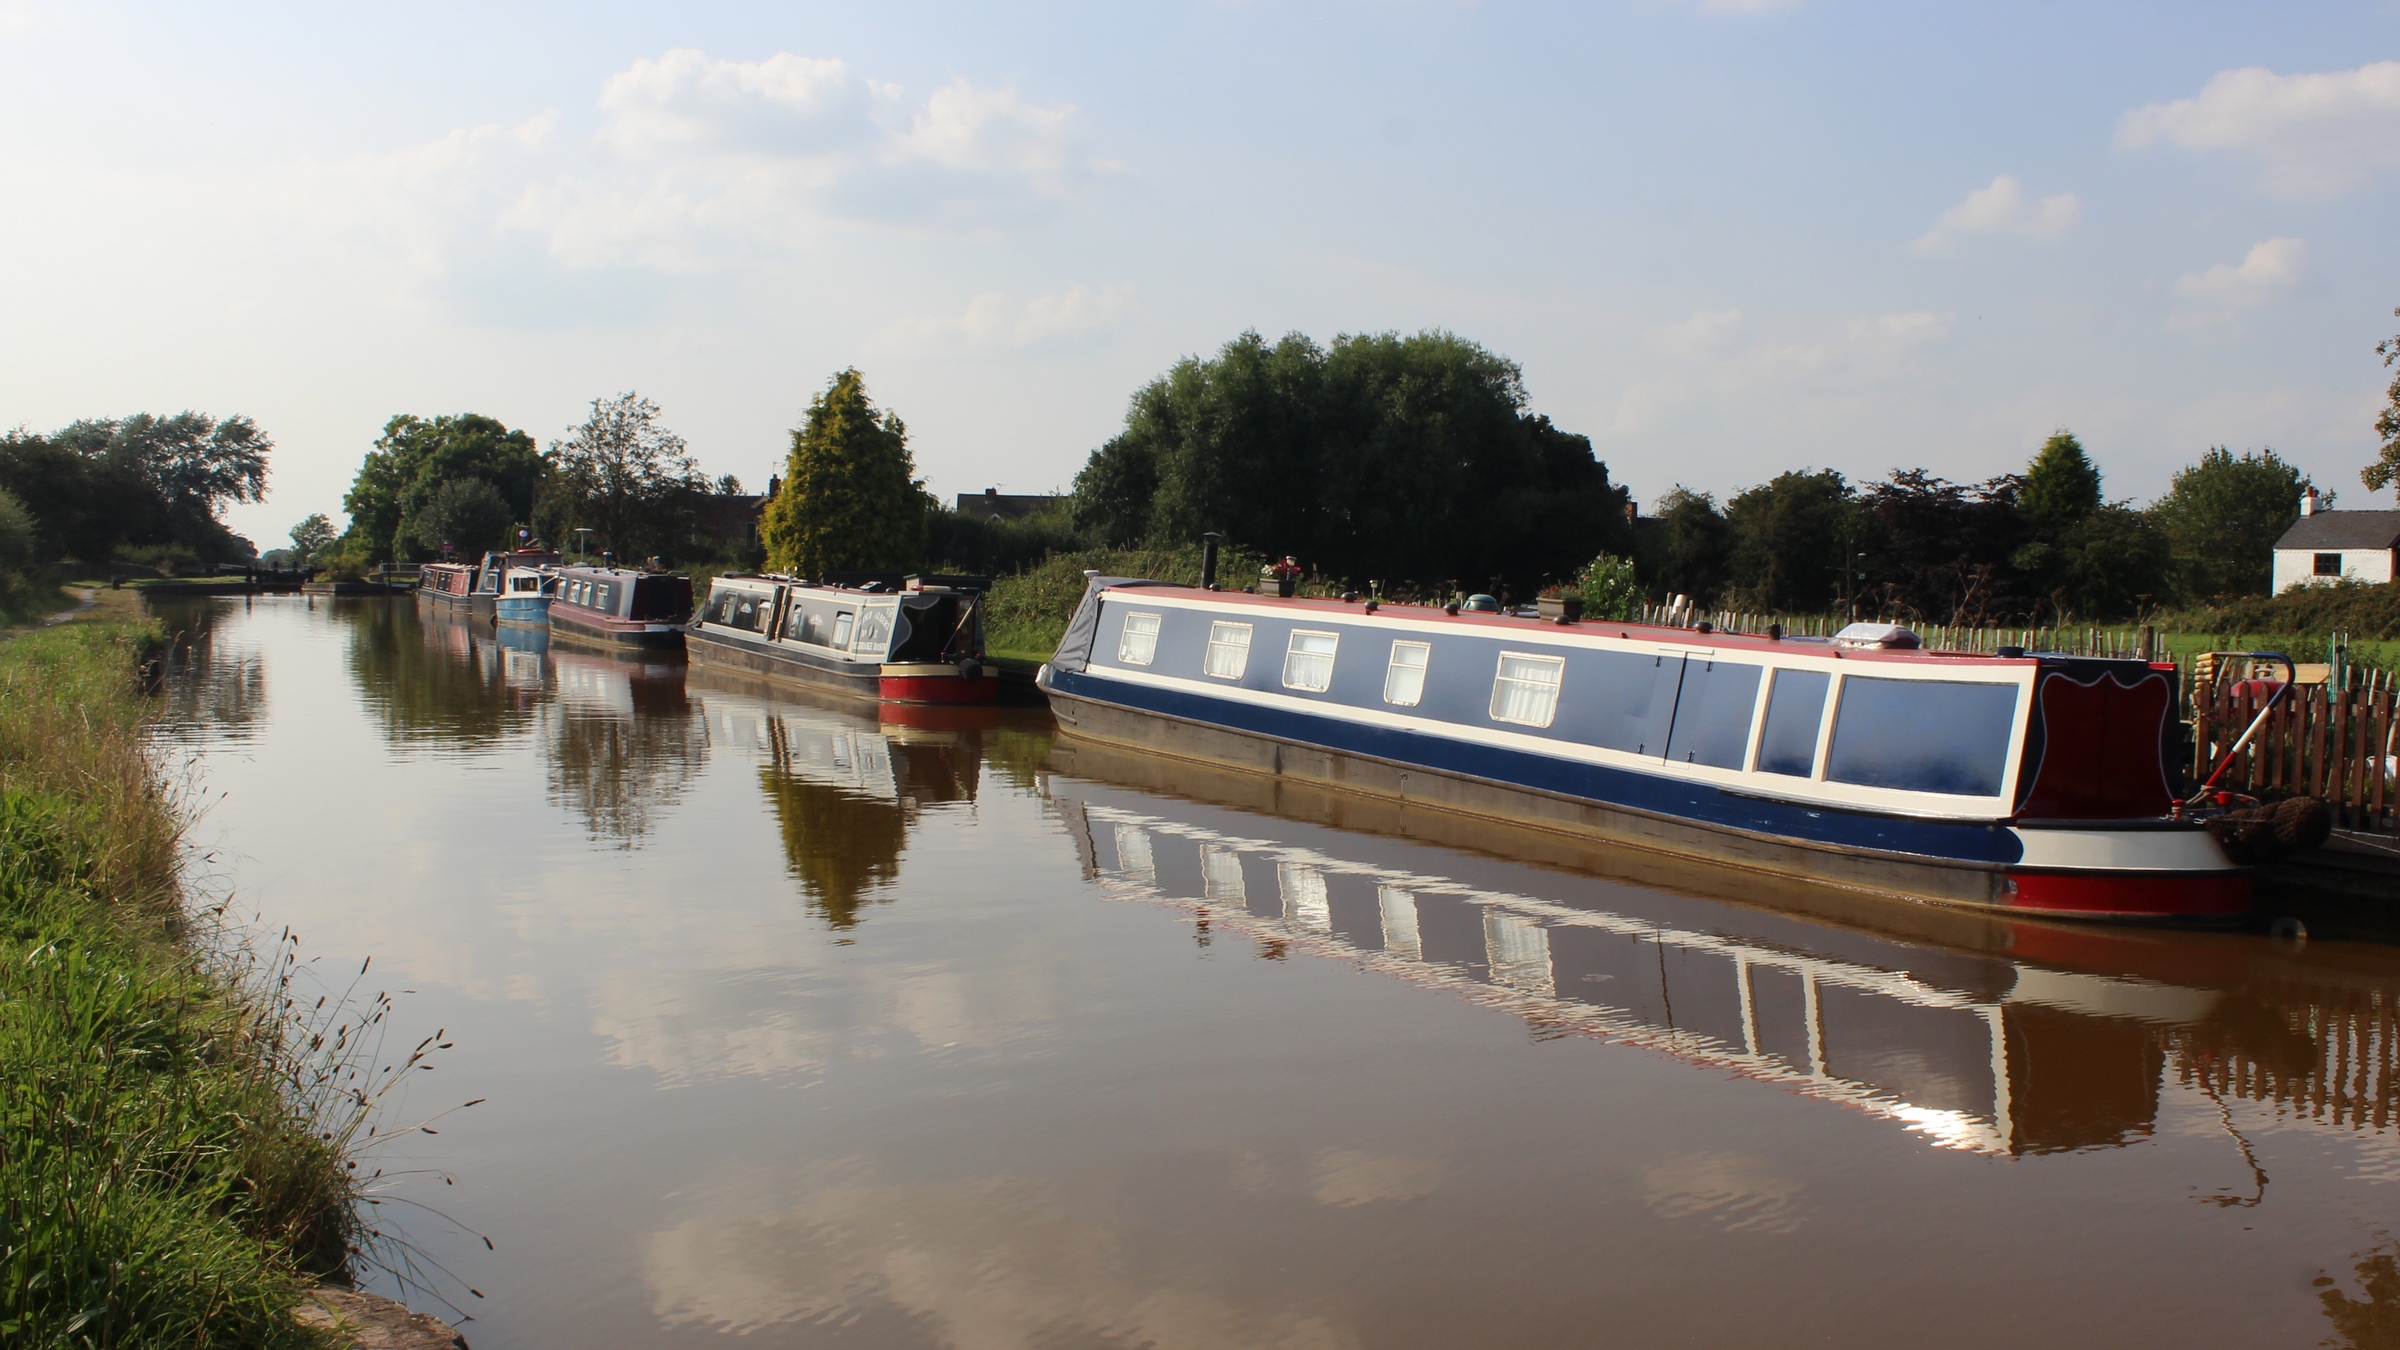
water, boat, river, canal, summer, transport, reflection, vehicle, waterway, body of water, 2016, boating, riviera, channel, sandbach, cheshireringcanalswalk, trentmerseycanal, narrowboat, towpathwalks, hassallgreen, boaters, walkingbirdwatching, amateurphotography, barge, landform